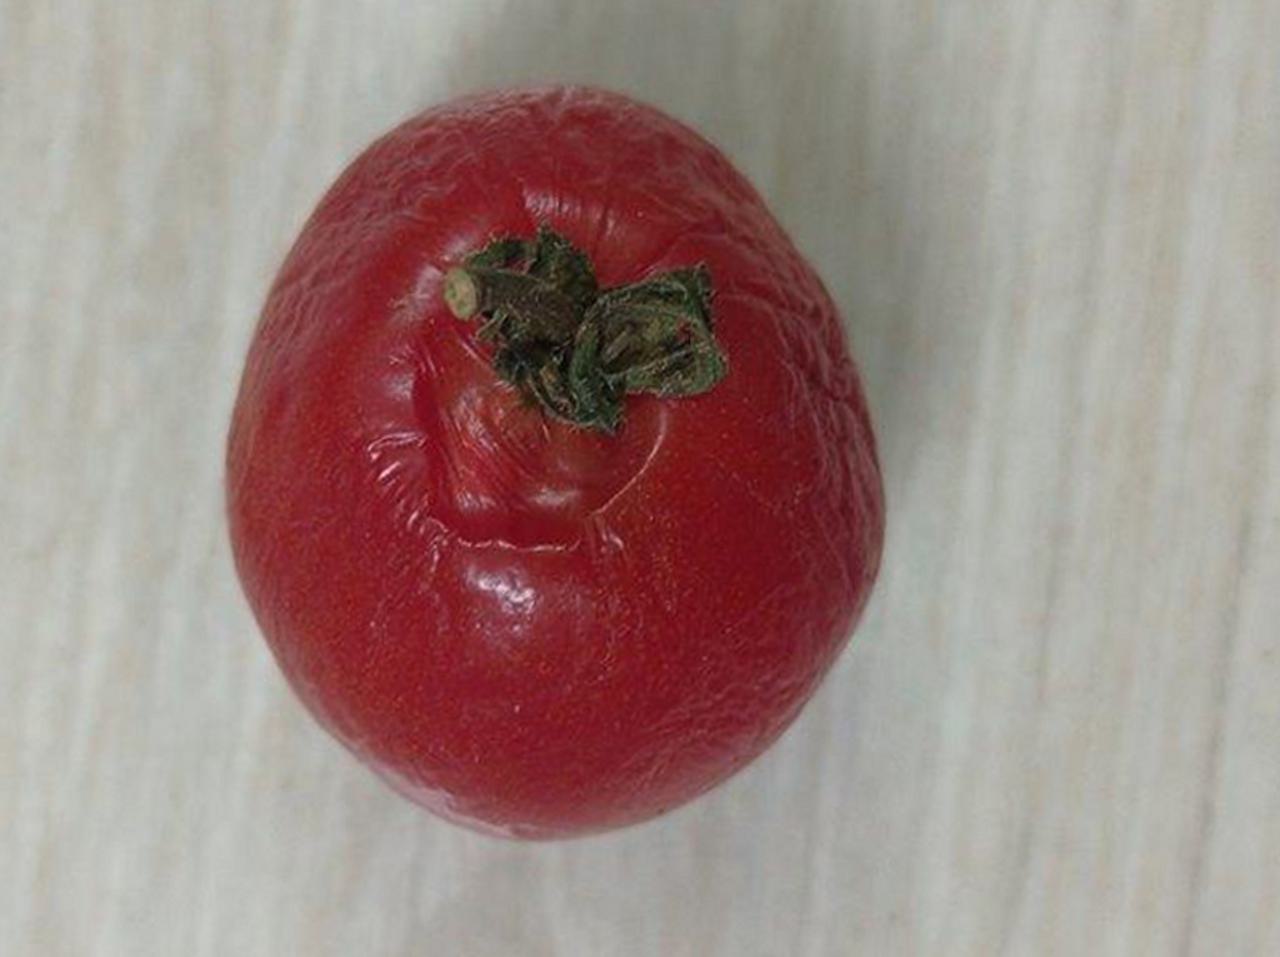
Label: Rotten